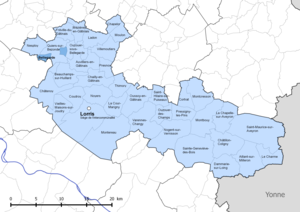
Périmètre de la fr:communauté de communes Canaux et forêts en Gâtinais - Situation de la commune de fr:Bellegarde (Loiret)
Bellegarde est une commune française située dans le département du Loiret en région Centre-Val de Loire.